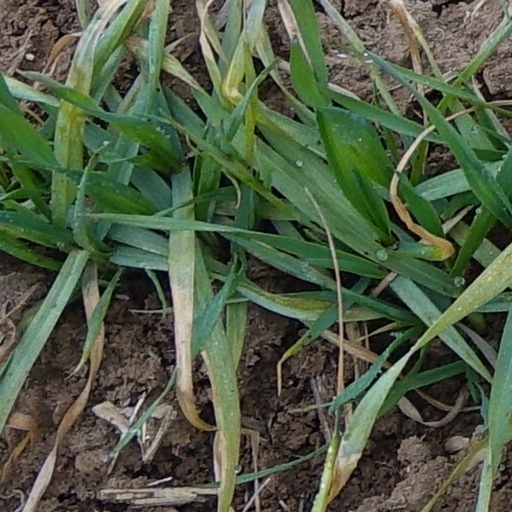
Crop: wheat